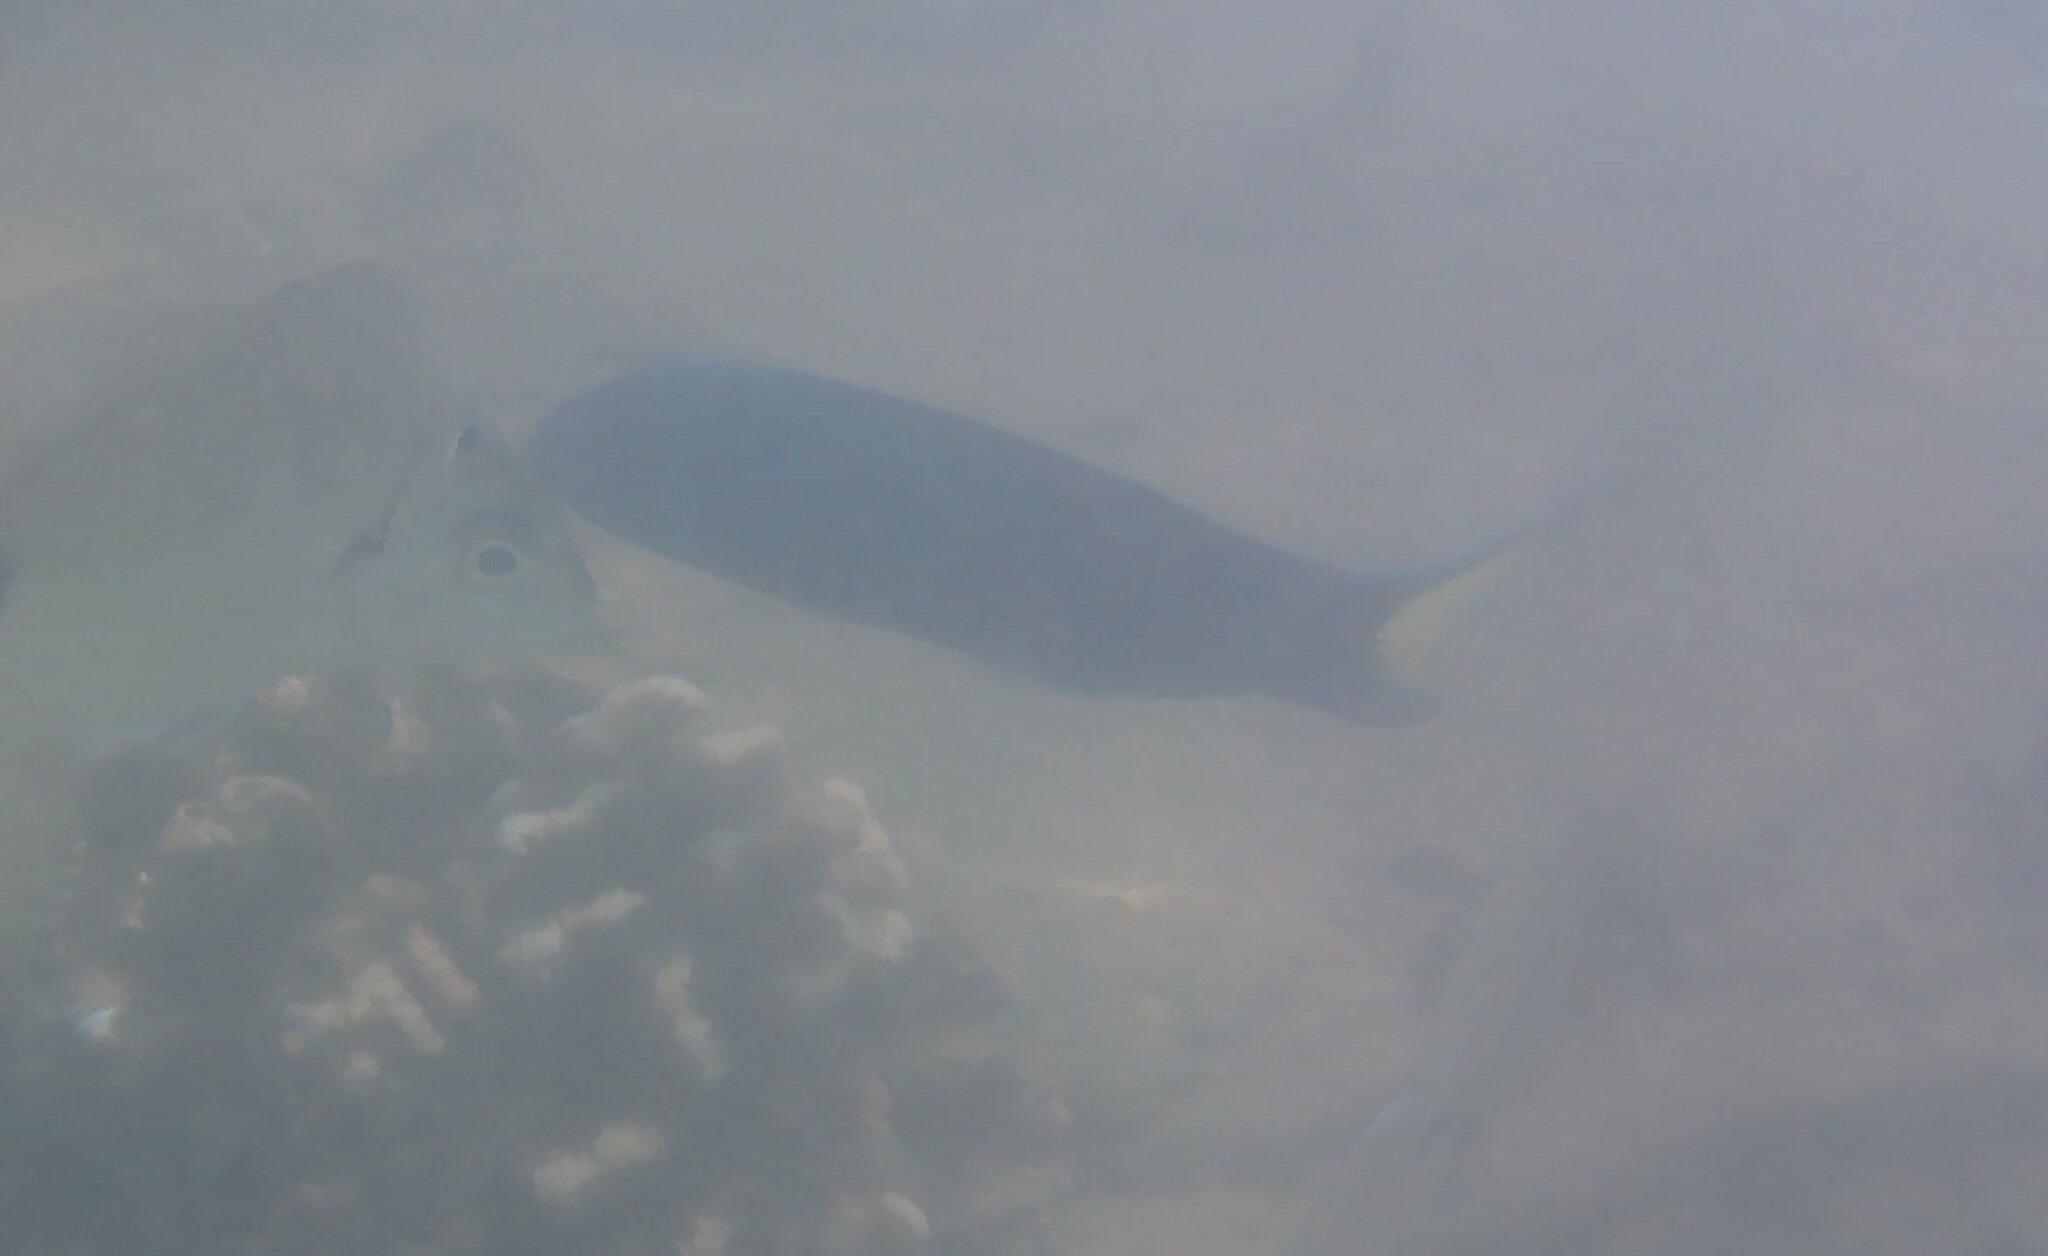
Thalassoma lunare (Moon Wrasse)